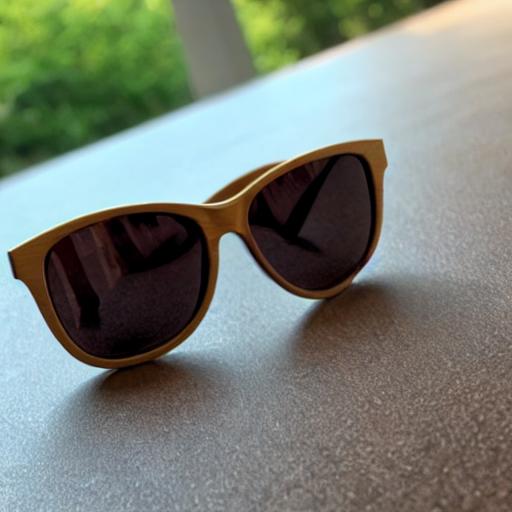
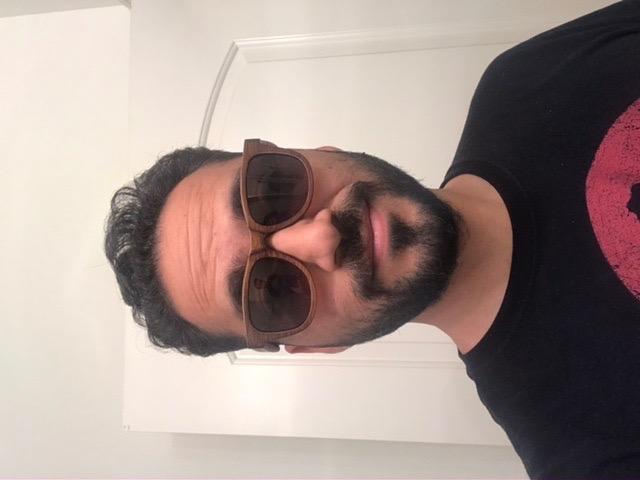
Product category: accessories_sunglasses
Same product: no